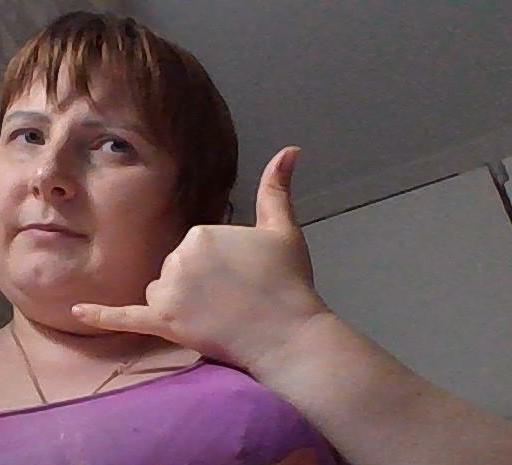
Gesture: call